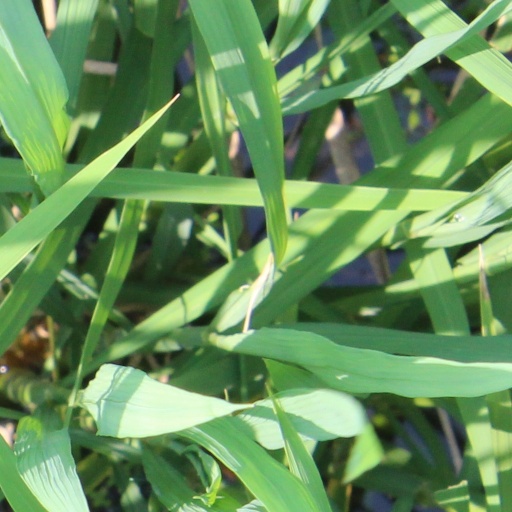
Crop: rice